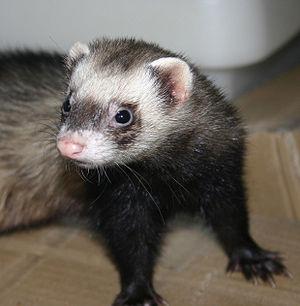
Le furet est un mustélidé exclusivement domestique du genre Mustela, genre qui comprend également la belette, l'hermine et le vison. C'est une sous-espèce de Mustela putorius domestiquée au cours du Iᵉʳ millénaire av. J.-C. et qui n'existe pas naturellement à l'état sauvage. Traditionnellement utilisé pour la chasse aux rongeurs près des habitations et au lapin dans les terriers, le furet est également élevé pour sa fourrure et comme animal de laboratoire. Il est de nos jours essentiellement apprécié comme animal de compagnie.